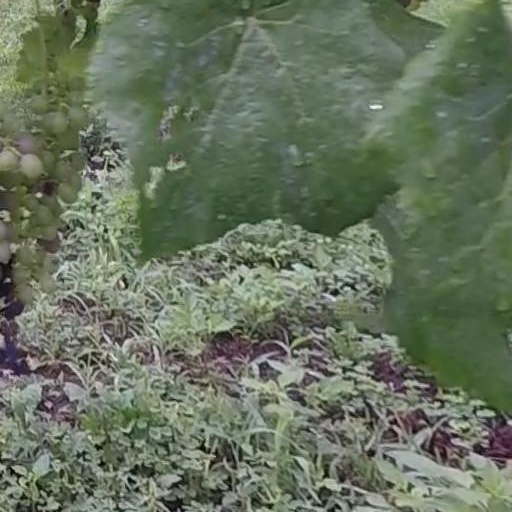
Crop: grape